Strumble Head

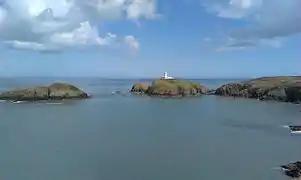
View across Carreg Onnen Bay with Ynys Onnen to the left of the lighthouse

Strumble Head is a rocky headland in the community of Pencaer in Pembrokeshire, Wales, within the Pembrokeshire Coast National Park. It marks the southern limit of Cardigan Bay. Three islands lie off the head: "Ynys Meicel" – – "Ynys Onnen" and "Carreg Onnen".